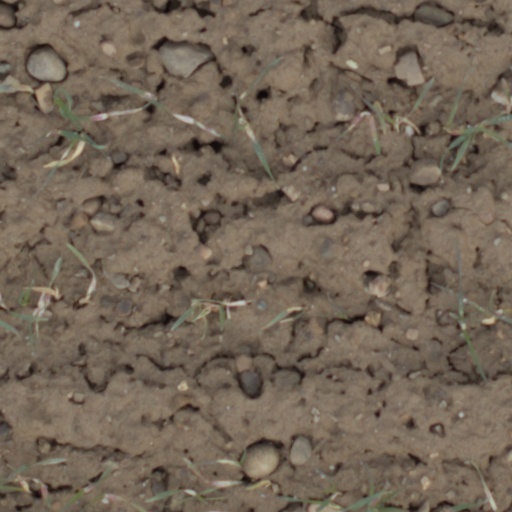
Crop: wheat